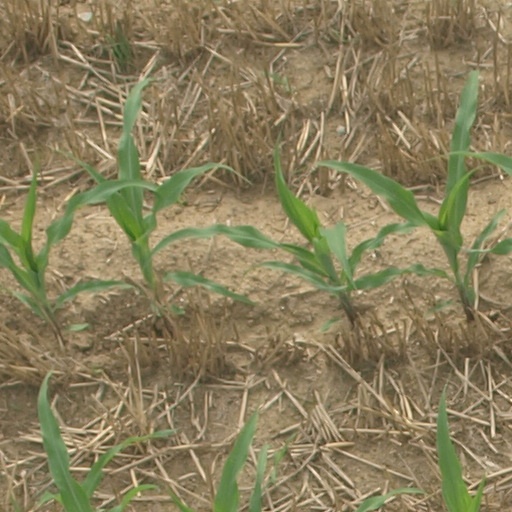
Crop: maize; corn